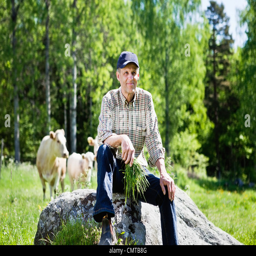
smiling farmer sitting on stone with cows in the background